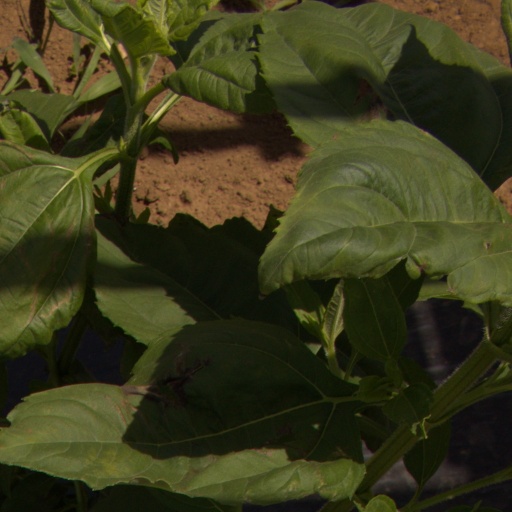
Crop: Jerusalem artichoke